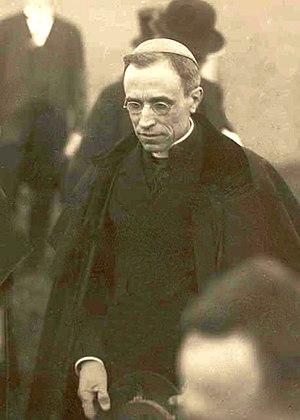
Eugenio Maria Giuseppe Giovanni Pacelli, né à Rome, le 2 mars 1876 et mort à Castel Gandolfo le 9 octobre 1958, est élu pour être le 260ᵉ évêque de Rome et donc pape de l’Église catholique, qu'il gouverne sous le nom de Pie XII de 1939 à sa mort.
L'État de la Cité du Vatican a suivi une politique de neutralité pendant la Seconde Guerre mondiale, sous la conduite de Pie XII. Bien que la ville de Rome soit occupée par l'Allemagne à partir de 1943 et les Alliés à partir de 1944, la Cité du Vatican, elle, reste libre.